José Luis Garci

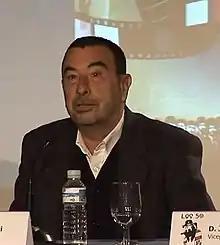
Garci in 2013

José Luis García Muñoz (born 20 January 1944), known professionally as José Luis Garci, is a Spanish film director, producer, critic, TV presenter, screenwriter and author. One of the most influential film personalities in the history of film in Spain, he earned worldwide acclaim and his country's first Best Foreign Language Film Academy Award for "Begin the Beguine" (1982). Four of his films, including also "Sesión continua" (1984), "Asignatura aprobada" (1987) and "El abuelo" (1998), have been nominated for the Academy Award for Best Foreign Language Film, more than any other Spanish director. His films are characterized for his classical style and the underlying sentimentality of their plots.